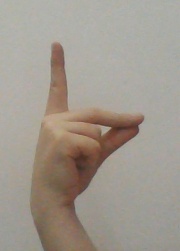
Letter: ta